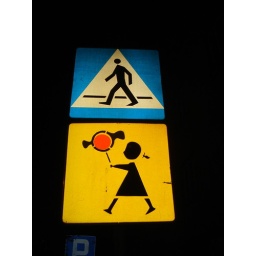
A street sign near our hostel. I have no idea what it is supposed to indicate. Photo by Adam.